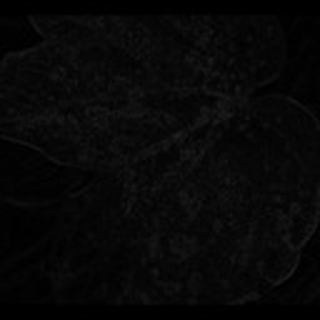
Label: cotton_bacterial_blight